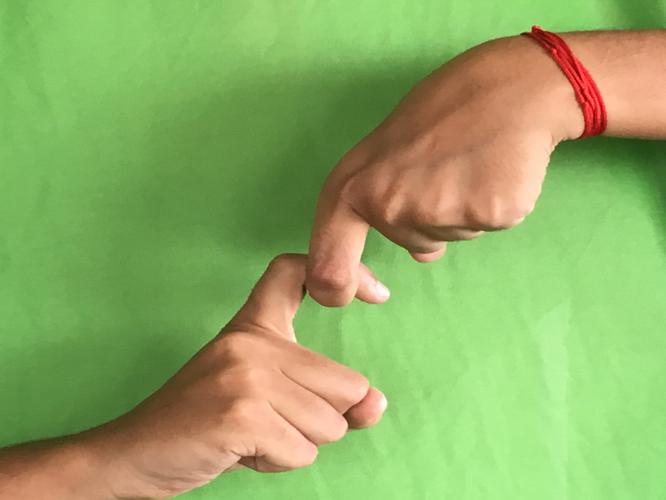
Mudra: Pasha
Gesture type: double_hand